St Columba's Catholic College

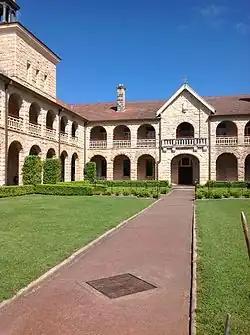
Looking towards the main building (former Seminary) from the quadrangle.

St Columba's Catholic College, formerly St Columba's High School, is an independent Roman Catholic co-educational secondary day school, located in the Blue Mountains region, on the border of Winmalee and Springwood, in New South Wales, Australia.